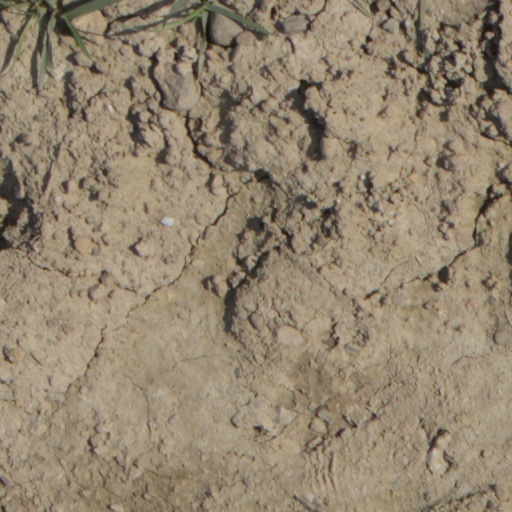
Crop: wheat